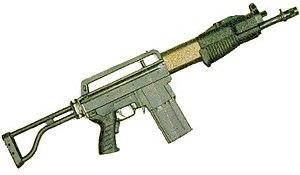
Conçu comme successeur du Franchi SPAS 12, le Spas 15 est un fusil de combat rapproché semi-automatique à gaz qui fonctionne également en chargement manuel par manœuvre du garde main avant sous le canon, ce qui permet d'avoir l'assurance de pouvoir tirer tous les chargements. Son aspect et son ergonomie rappelle celle du M16A1.